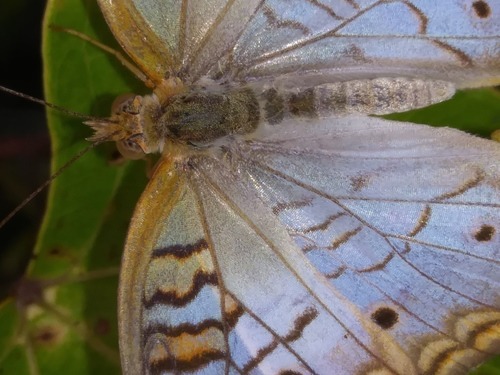
Scientific name: Anartia jatrophae
Common name: White peacock
Family: Nymphalidae
Order: Lepidoptera
Pollinator type: Primary pollinator
Habitat: Gardens, parks, and open areas
Geographic range: Southern United States to Argentina
Conservation status: Least Concern